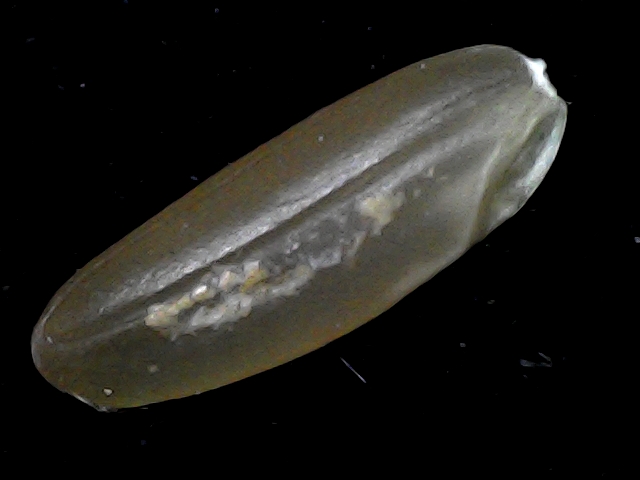
Rice variety: BR23